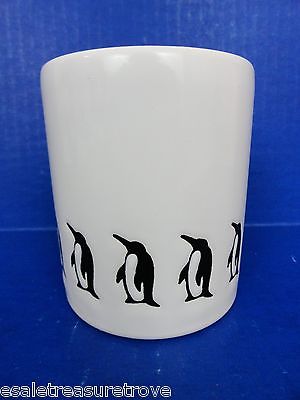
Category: mug